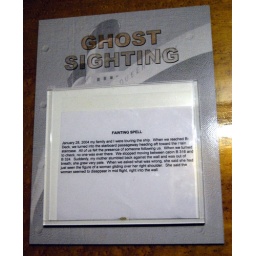
A sighting sign on the wall near B340. The area around the cabin is quite &amp;quot;active&amp;quot;.